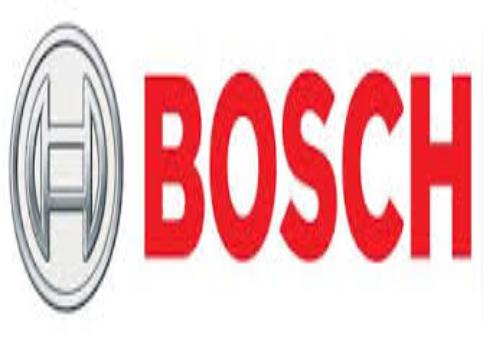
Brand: BOSCH
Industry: Others